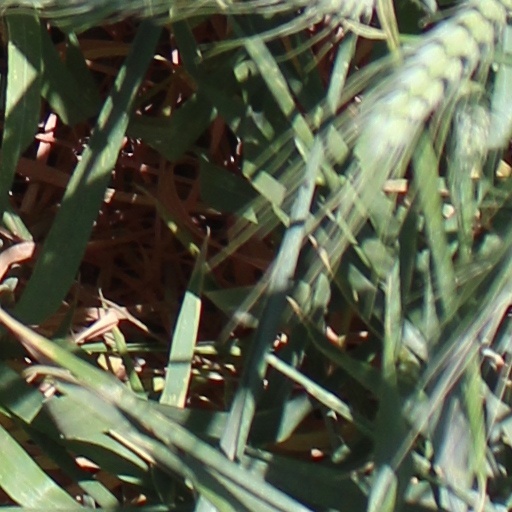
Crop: wheat